Eva Besnyö

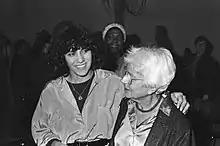
Maviye Karaman Ince & Eva Besnyö (1985)

Éva Besnyő (29 April 1910 – 12 December 2003) was a Dutch-Hungarian photographer who participated in the "Nieuwe Fotografie" (New Photography) movement.